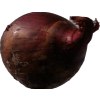
Label: red_onion